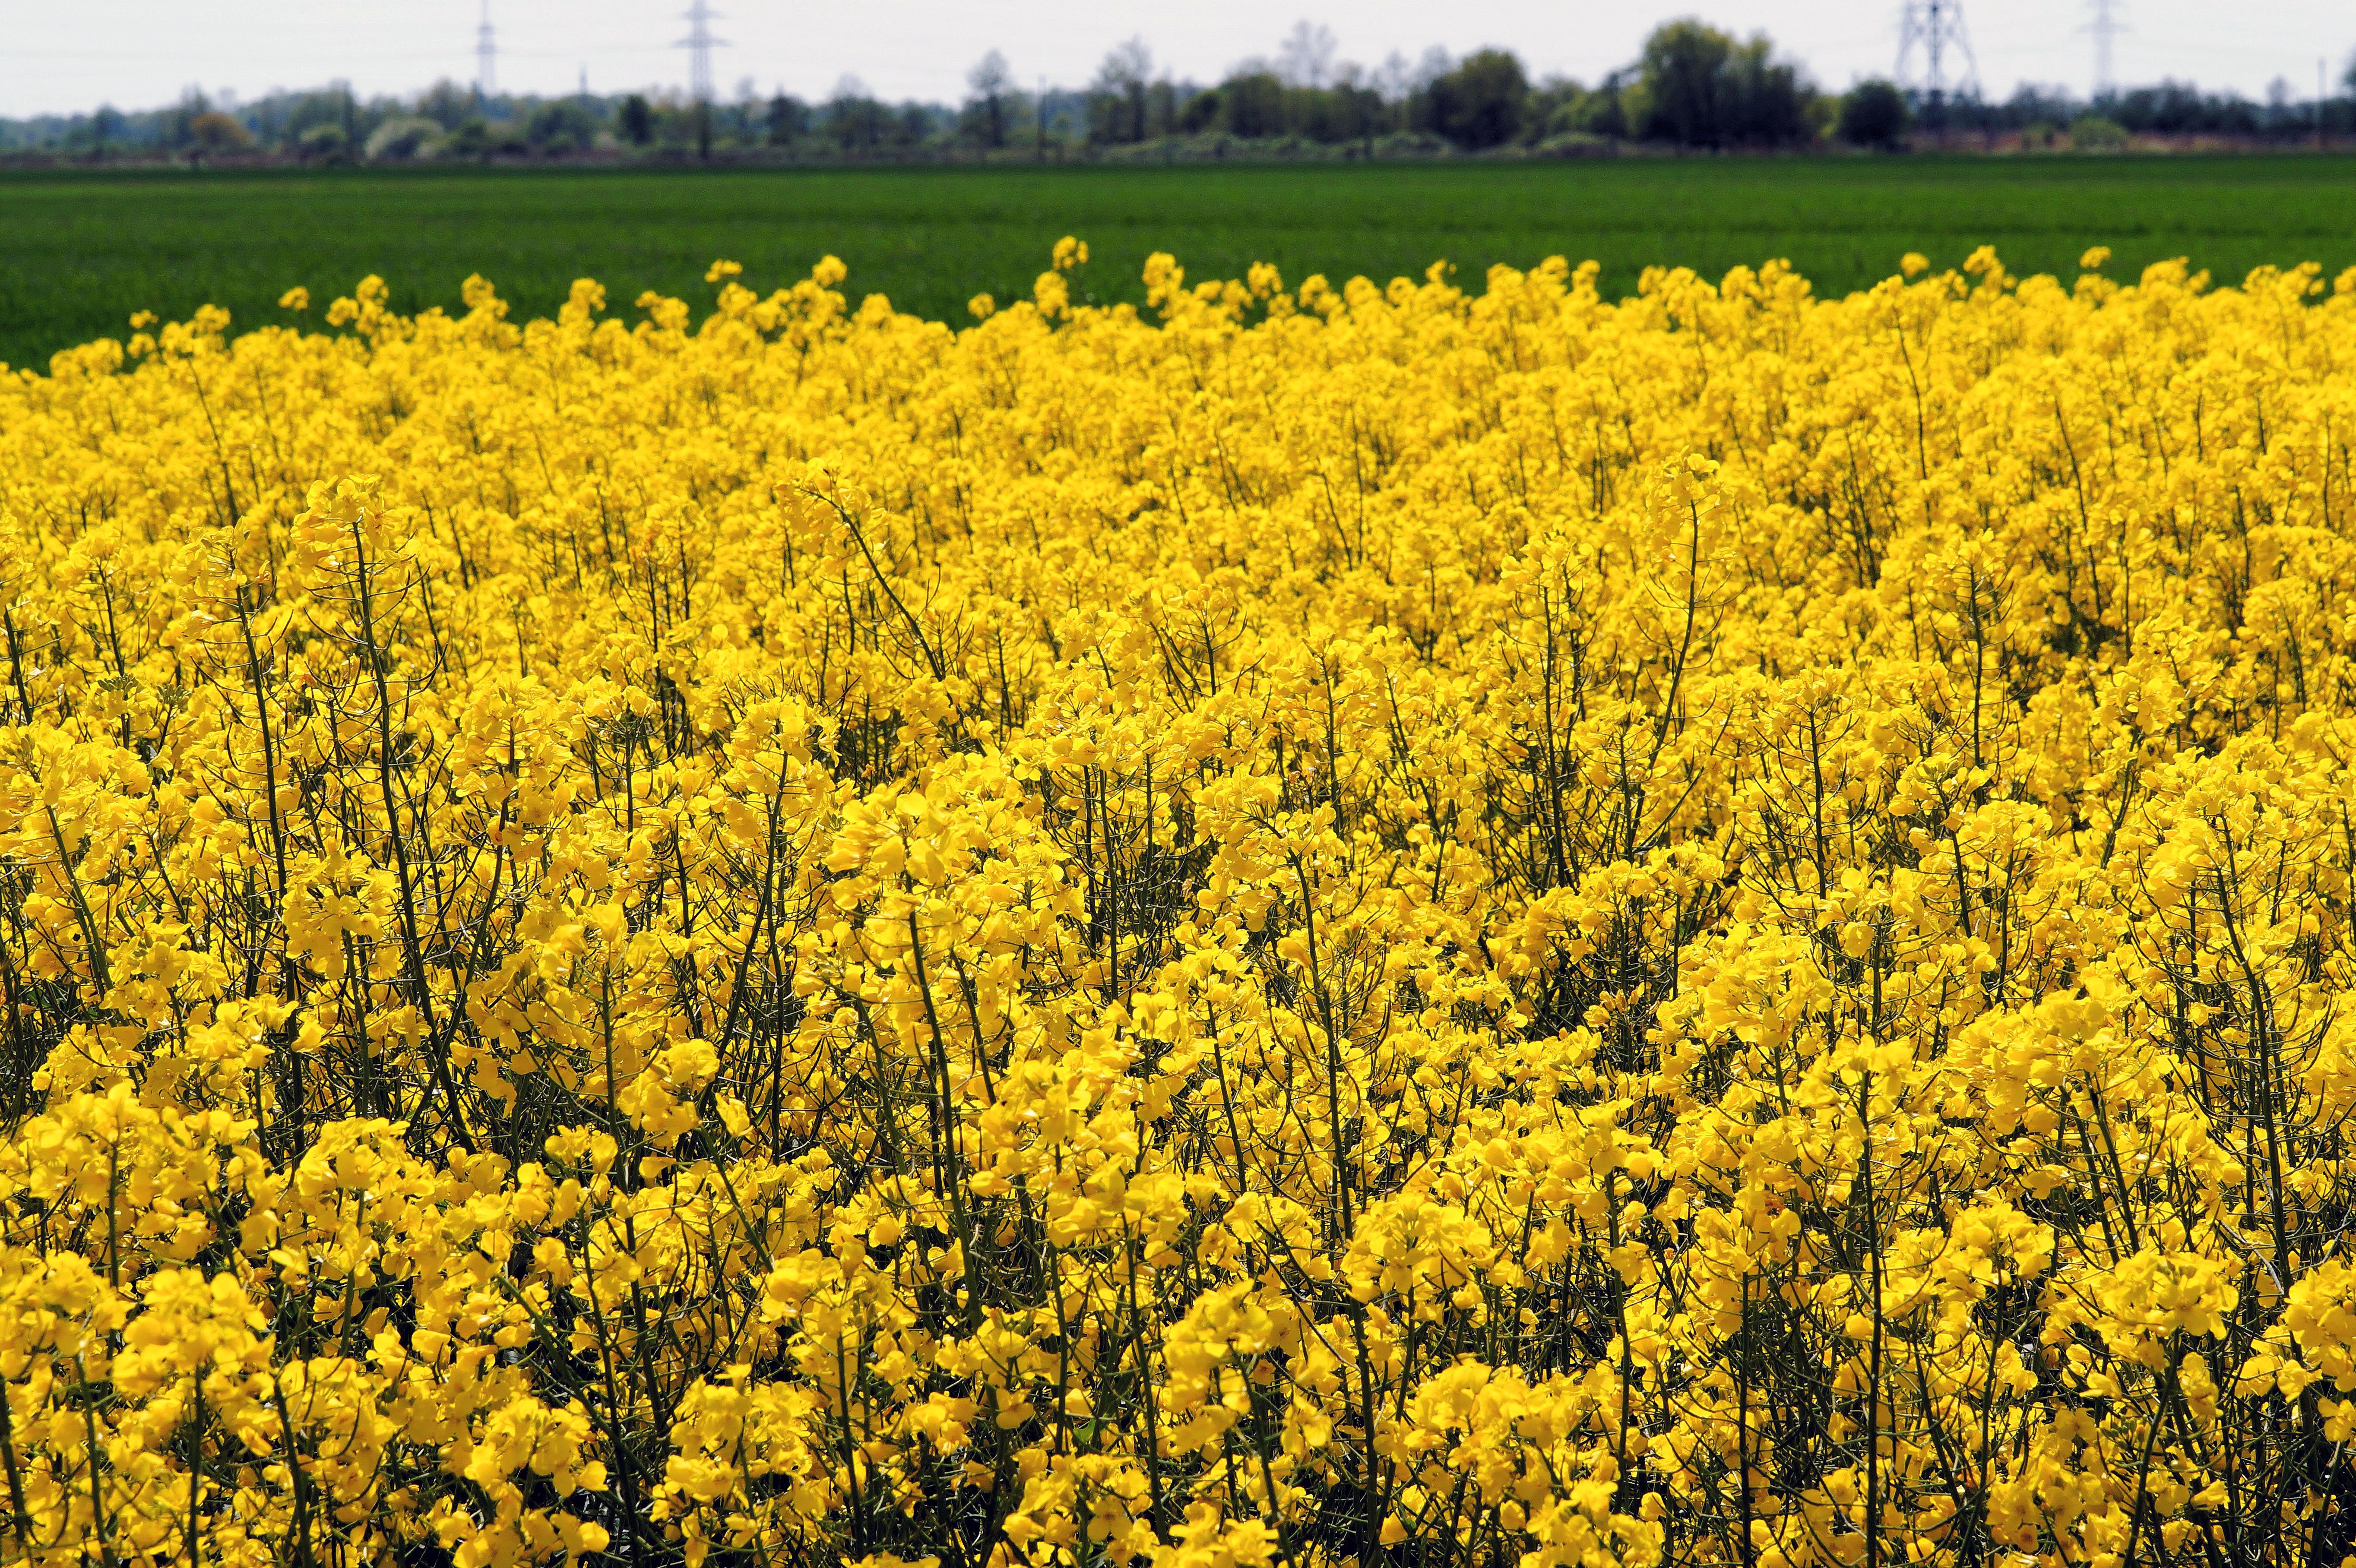
nature, plant, field, meadow, prairie, flower, food, spring, produce, vegetable, crop, colorful, yellow, agriculture, close, rapeseed, flowers, canola, yellow flowers, mustard, brassica, oilseed rape, flowering plant, field of rapeseeds, land plant, mustard plant, mustard and cabbage family, brassica rapa